Kamal Hossain

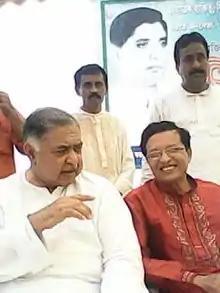
Hossain (left) with political activists

Hossain was also appointed as energy minister. The 1973 oil crisis began to push developing countries like Bangladesh to explore their own oil and gas reserves. There was speculation of large reserves in the Bay of Bengal. Hossain began to study the legal reforms needed for Bangladesh to launch a hydrocarbon industry. 40 foreign companies applied to explore the bay. Under Hossain's tenure in the ministry, Petrobangla was established. Hossain drafted the Bangladesh Petroleum Act after studying the laws of Malaysia and Indonesia. The new law replaced colonial laws and introduced the Production Sharing Contract for multinational energy firms in the country.